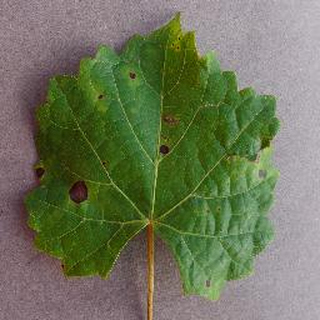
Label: grape_black_rot